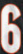
Number: 6